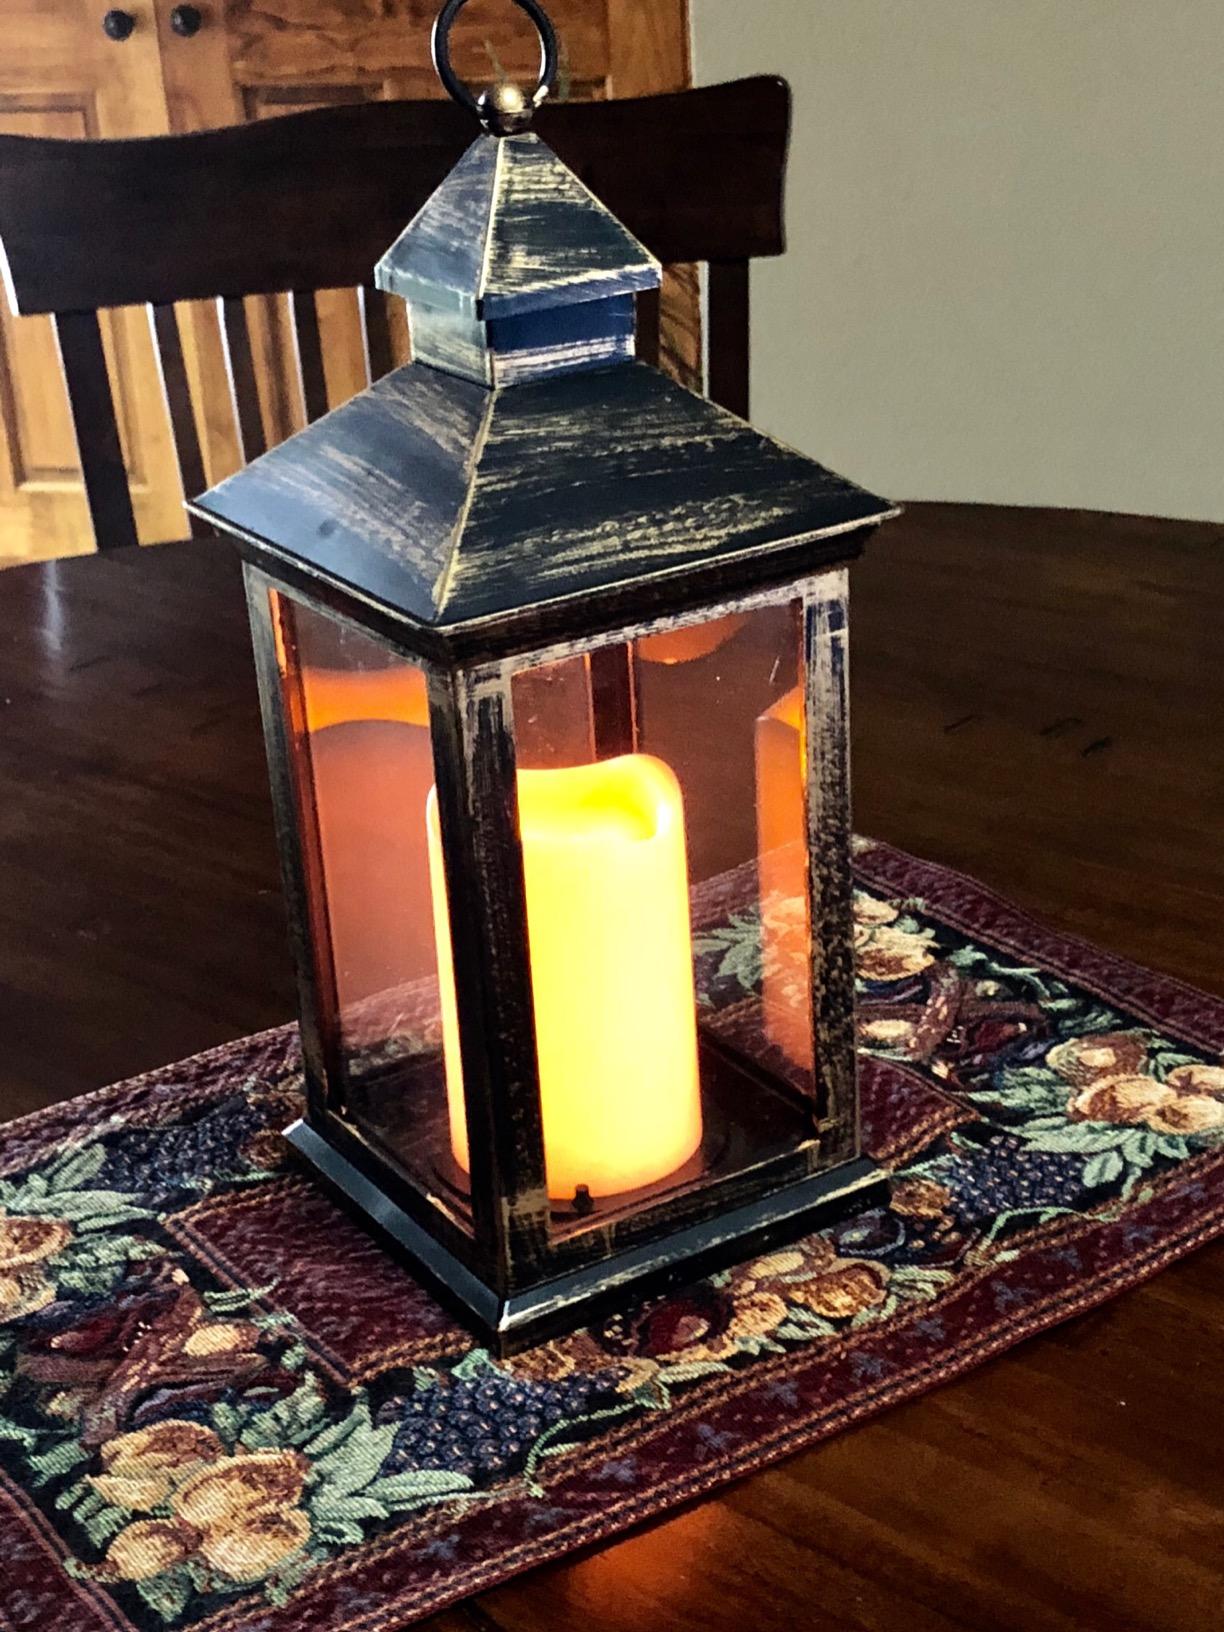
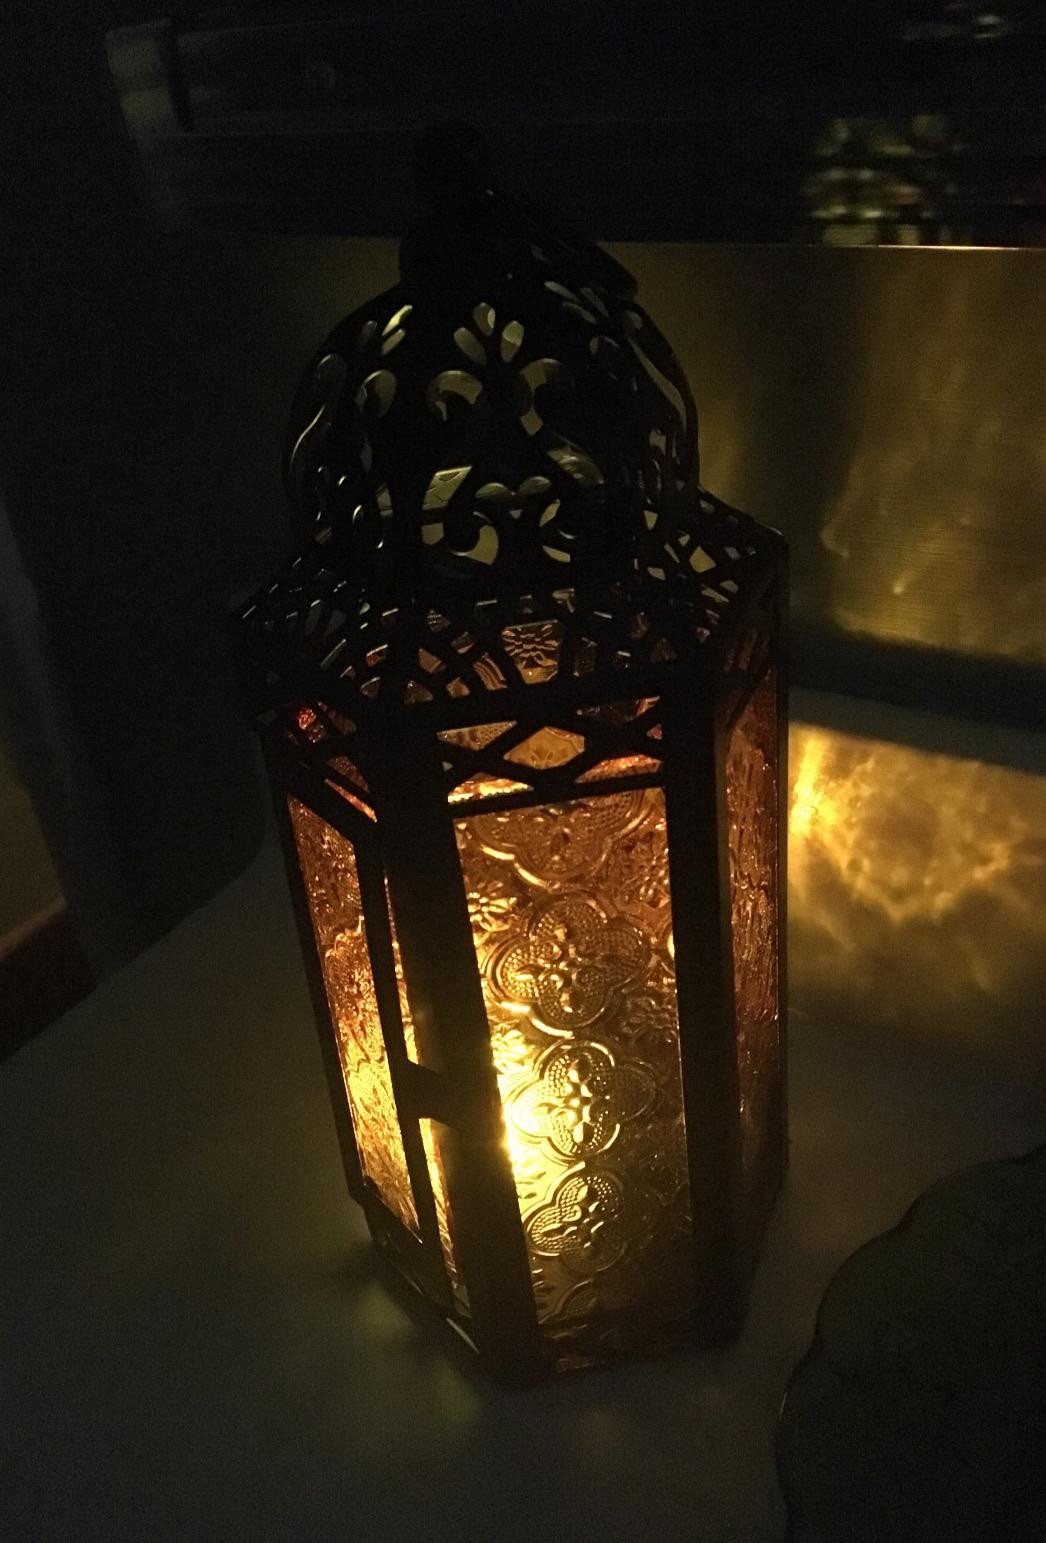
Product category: lantern
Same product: no